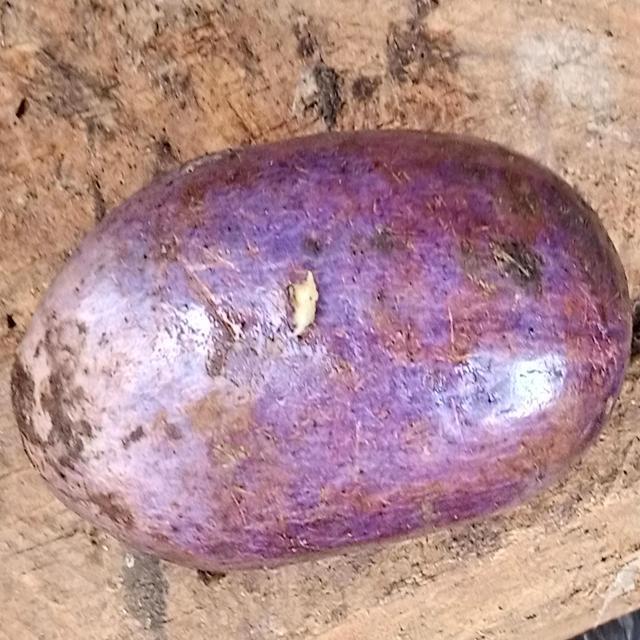
Plum grade: spotted